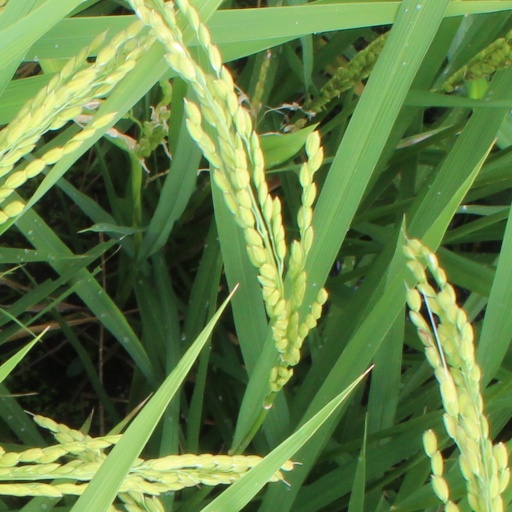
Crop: rice